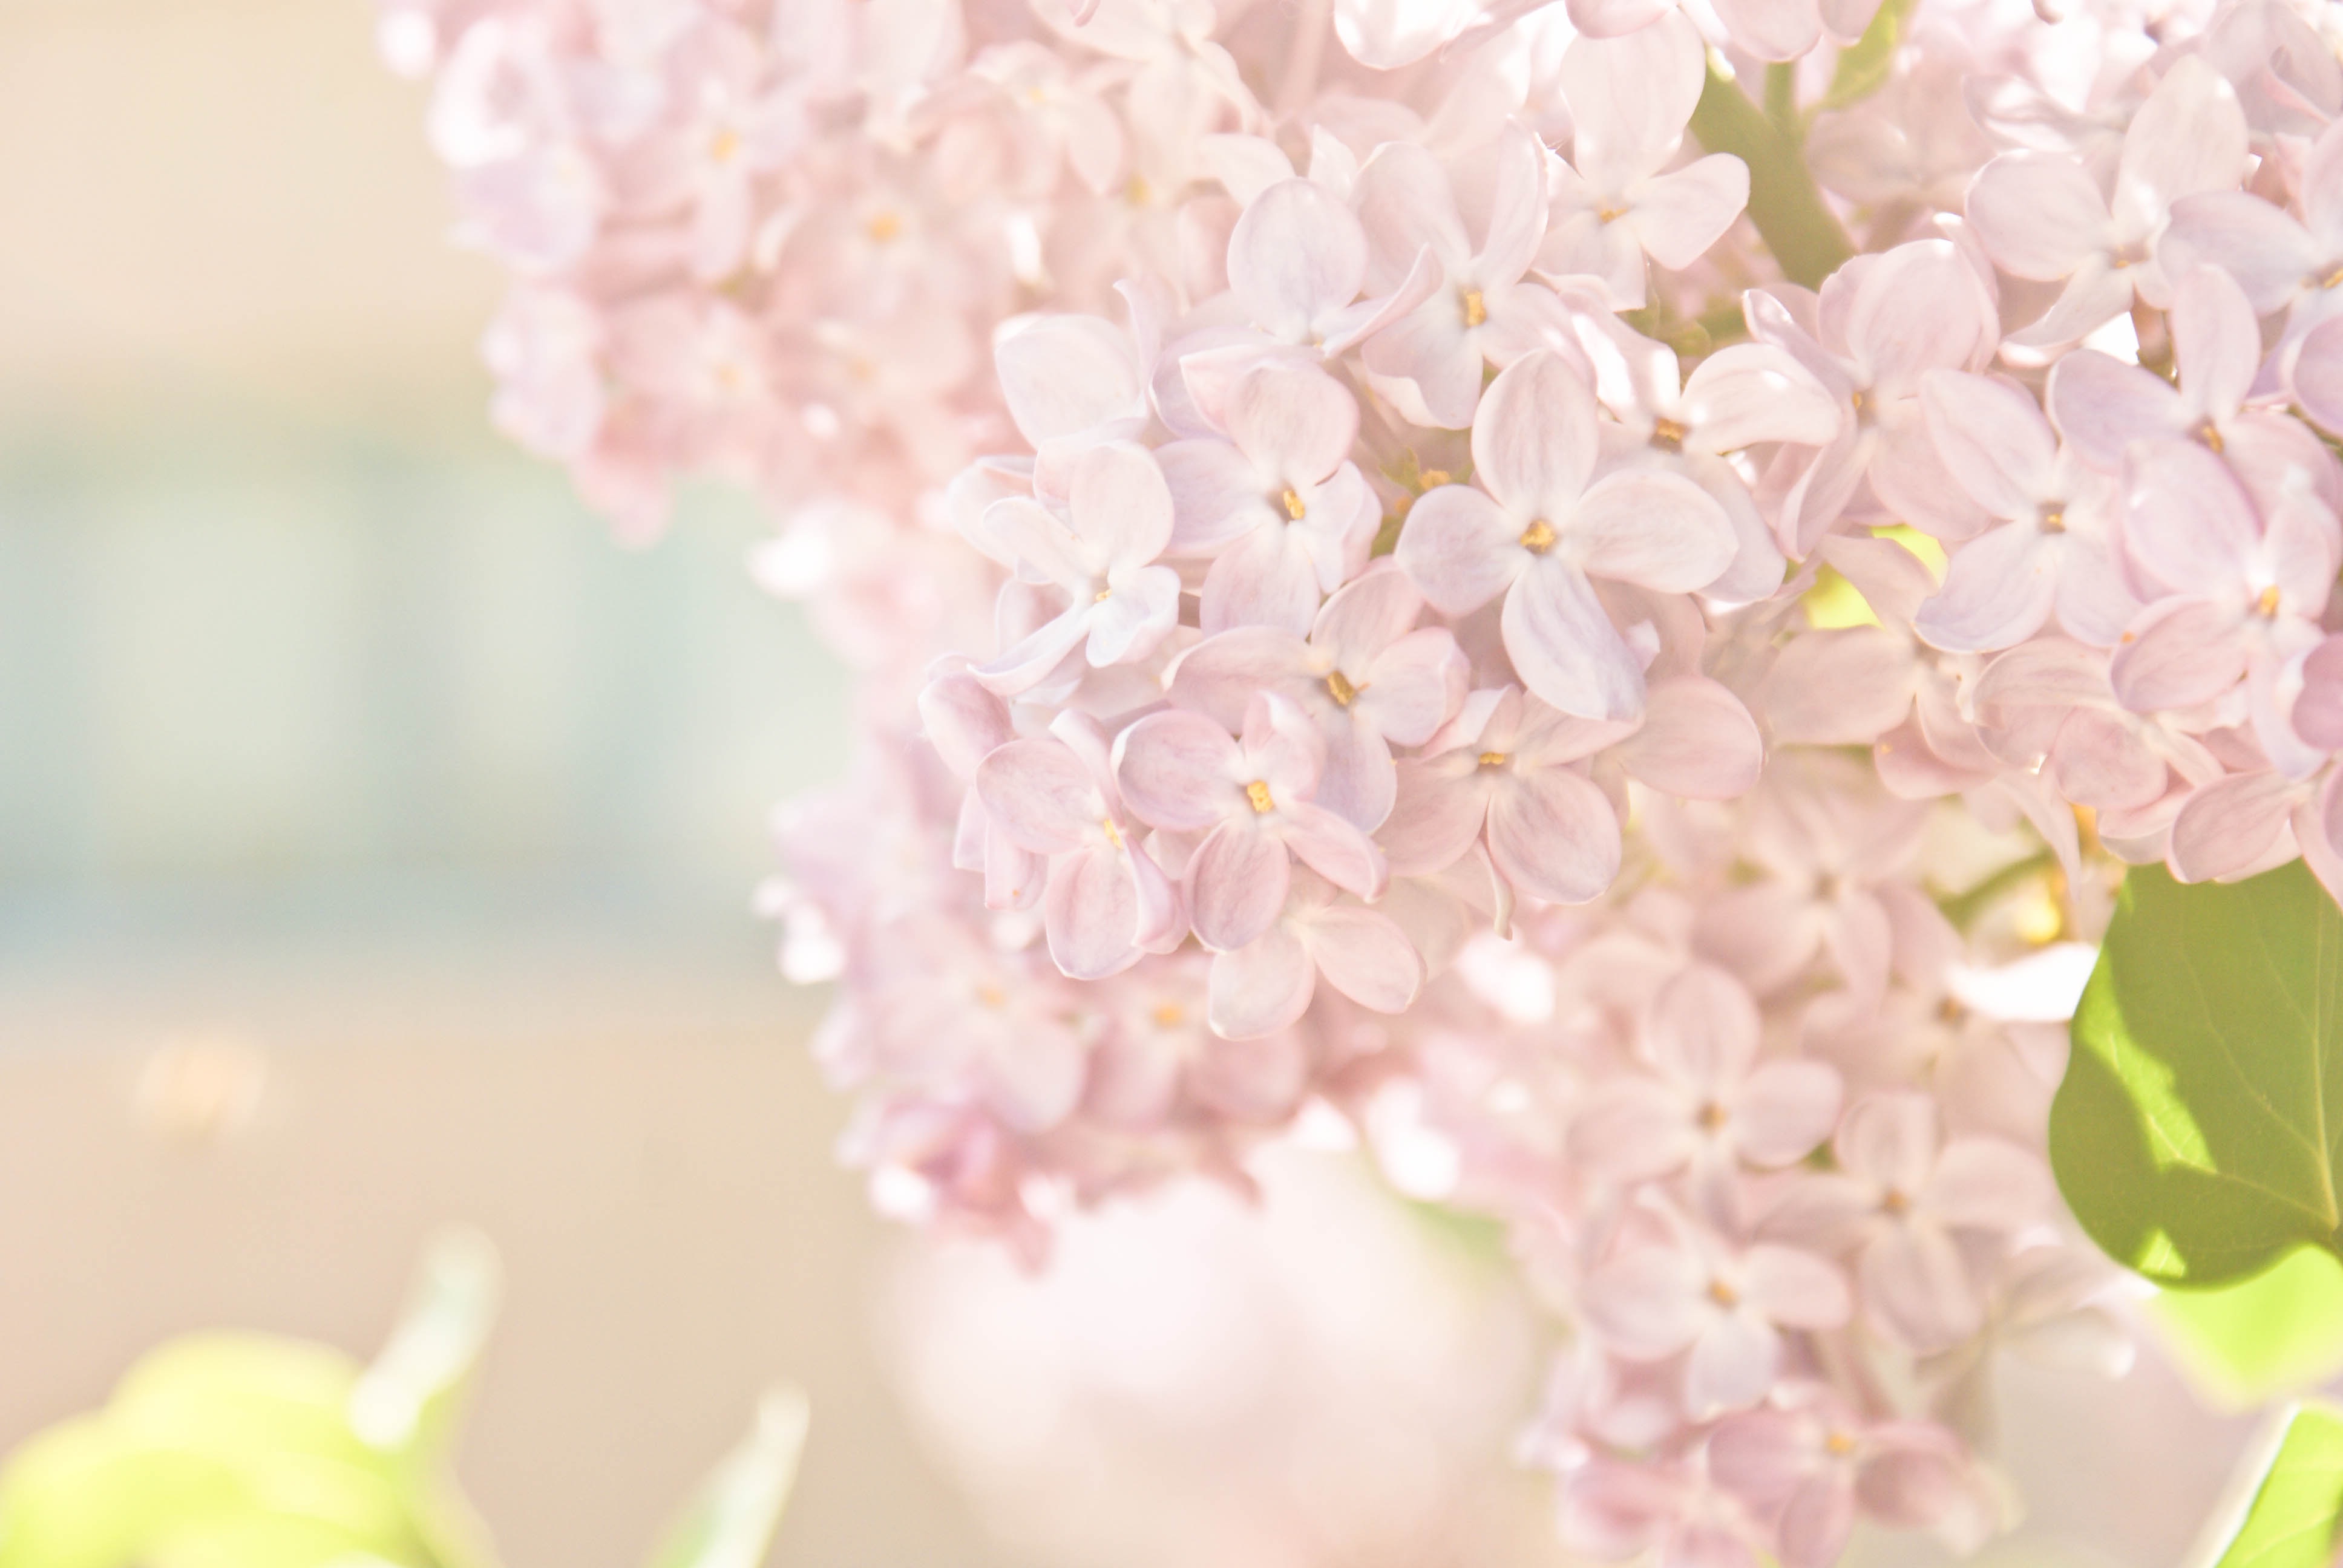
branch, blossom, plant, flower, petal, spring, pink, flora, lilac, macro photography, flowering plant, flower bouquet, land plant